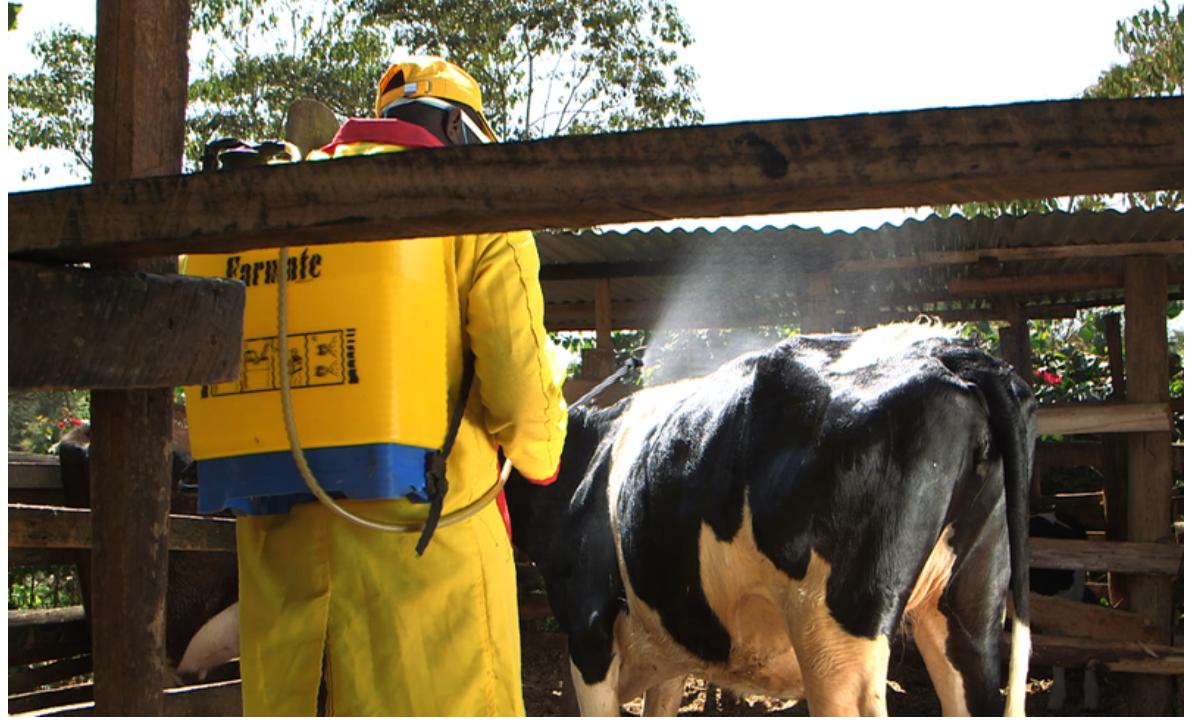
Mkulima anamwagilia ng'ombe yake dawa ili isiweze kupata mdudu kwenye ngozi yake. Mkulima huyo amevaa sare ya kuzuia kemikali isiguze mwili yake. Ameweka dawa kwa mgongo yake.